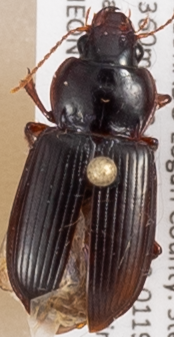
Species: Amara carinata
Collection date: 2014-06-24
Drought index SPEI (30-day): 0.71
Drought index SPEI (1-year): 0.54
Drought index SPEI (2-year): -1.01